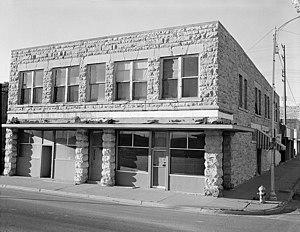
La ville de La Junta est le siège du comté d'Otero, situé dans le Colorado, aux États-Unis.